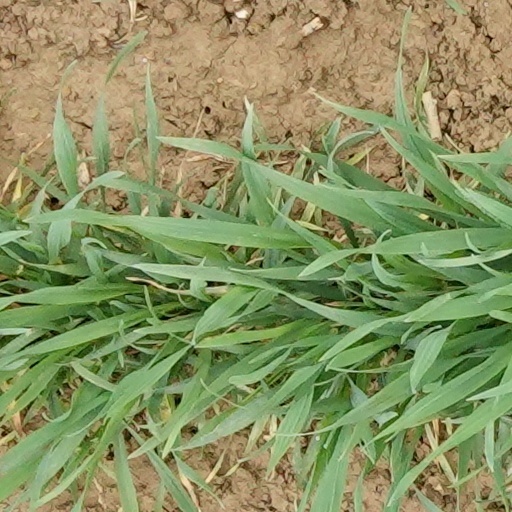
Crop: wheat